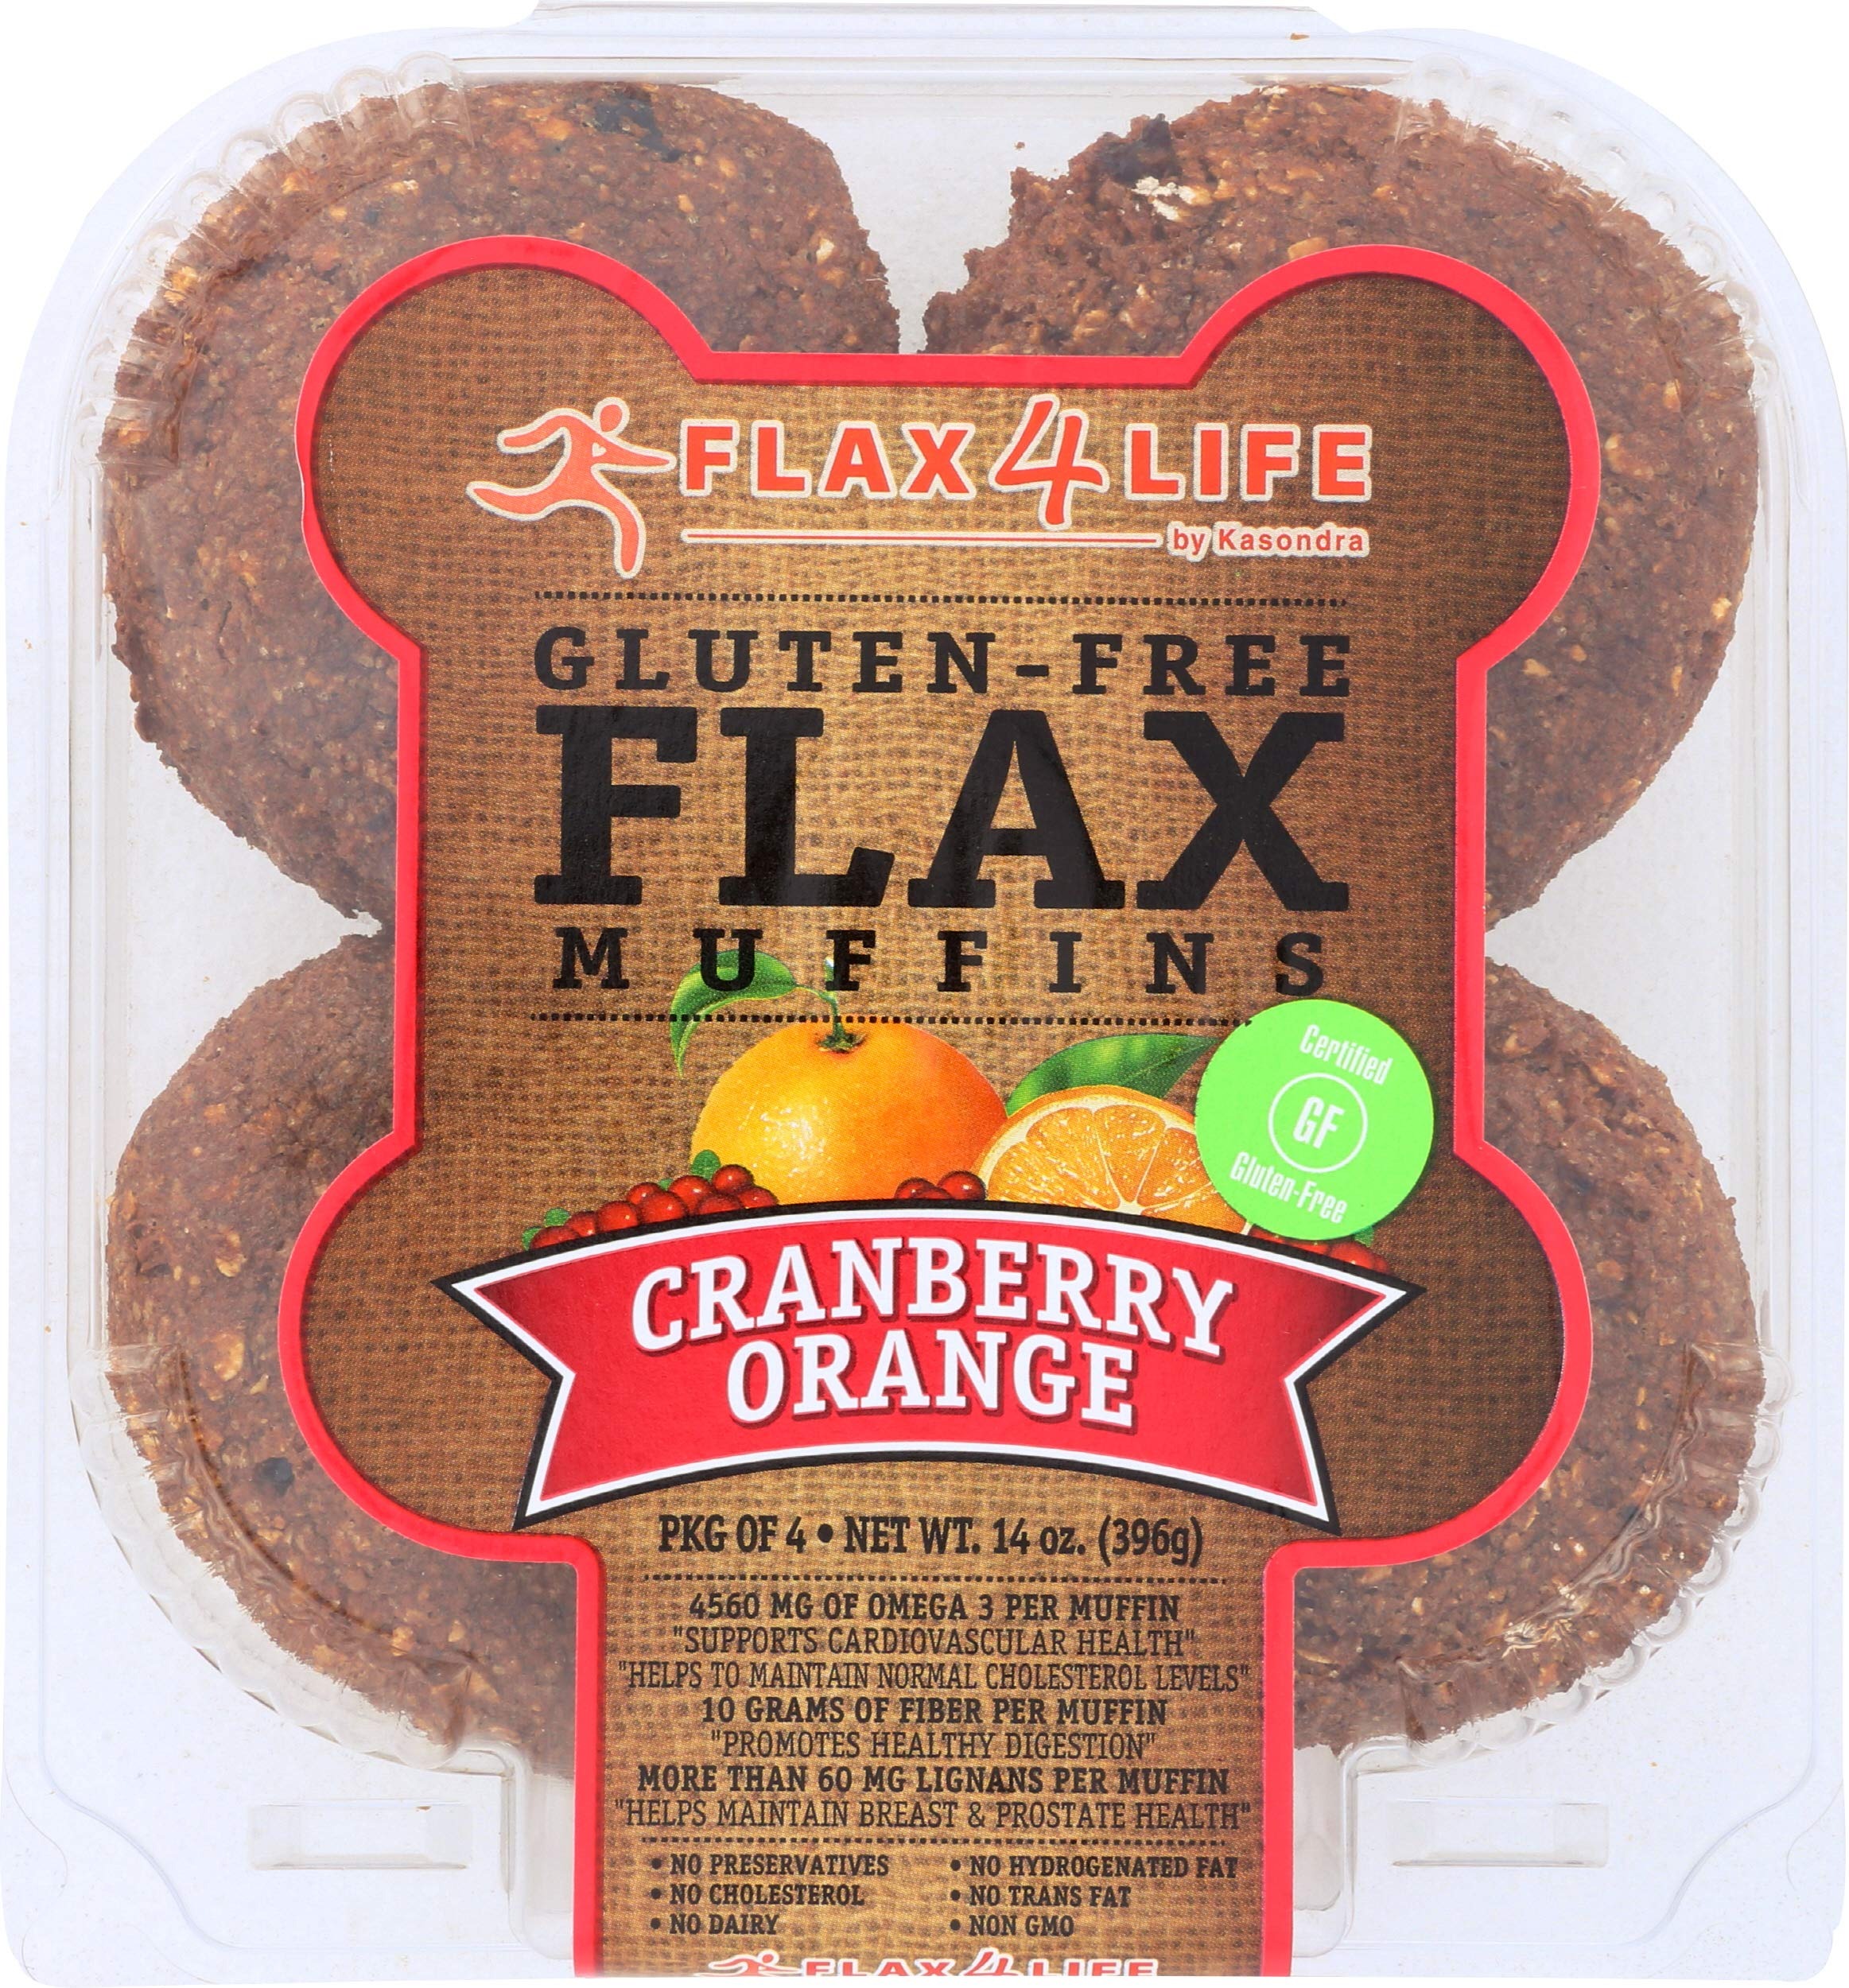
Item Name: FLAX4LIFE Gluten Free Flax Muffins, Cranberry Orange, 14 Ounce (Pack of 6)
Bullet Point 1: Gluten Free and kept from cross-contamination
Bullet Point 2: Nut and dairy Free
Bullet Point 3: Package Weight: 6.0 pounds
Bullet Point 4: Made in the USA
Value: 84.0
Unit: Ounce

Price: 91.96